James McCoy (politician)

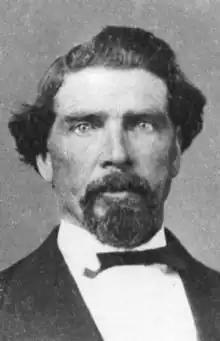

James McCoy (August 12, 1821 – November 8, 1895) was an American Democratic politician from California.